HDK-Valand

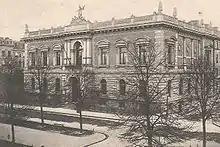
The art school Valand was for many years situated in the Valand house, as seen on this image, and which gave the school its name. Today The Valand School of Fine Art is situated across this building, on the other side of Vasagatan.

The Valand School of Fine Art was founded as the Gothenburg Drawing School in 1865 and has been part of the University of Gothenburg since 1977. The school is situated in central Gothenburg, currently across Vasagatan from the original building. Valand was the name of the construction company formed in order to build the original building which is now occupied by a nightclub of the same name, as well as a fraternal order.